Great Southern (train)

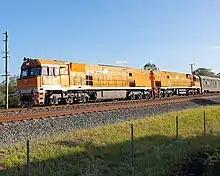
NR30 and NR31 pulling Great Southern at Greenbank QLD, 4th Dec 2022

The Great Southern is an Australian experiential tourism train operated since 2019 by Journey Beyond between Adelaide and Brisbane. It runs both ways during the summer months of December to February.